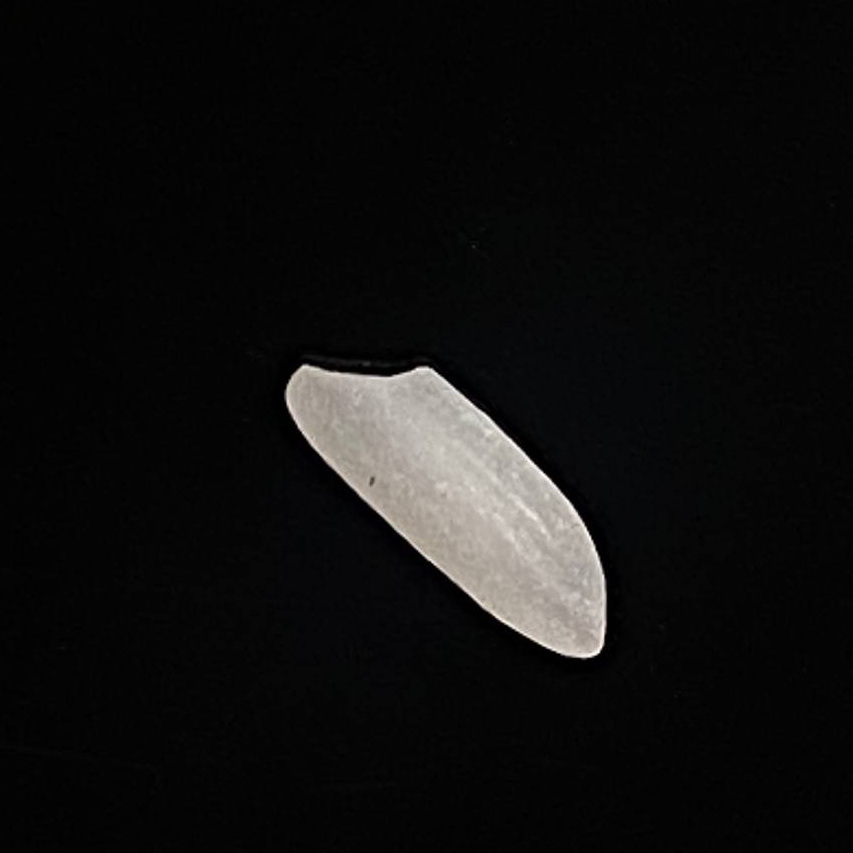
Rice variety: Katari_Polao